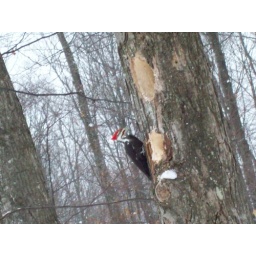
finally got a photo of one of these great birds; I see about two a year, usually flying over a road